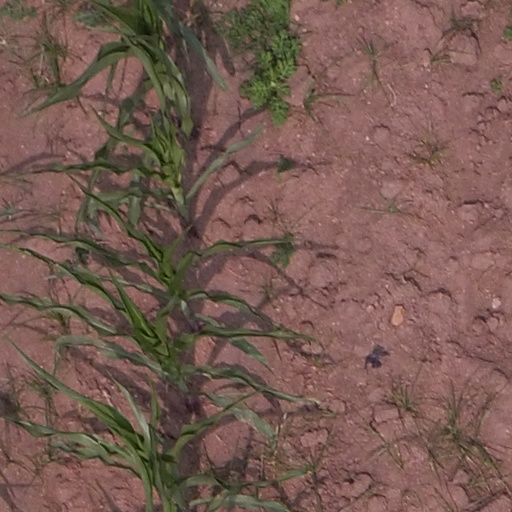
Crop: maize; corn